Shrine of Khalid Walid

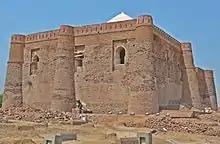
The shrine features elements of military architecture, such as bastions and crenellations.

The shrine assumes the form of a fortified rectangle measuring 70 by 90 feet, and is capped by a low and sloped dome, with an exterior made of plain brick and inward sloping walls that may derive from Seljuk architecture from Central Asia. The use of wooden bands horizontally across the shrine, and use of both glazed and cut brick also represents the influence of Central Asian Seljuk architecture.